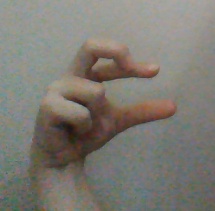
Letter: thal